John Sigismund Zápolya

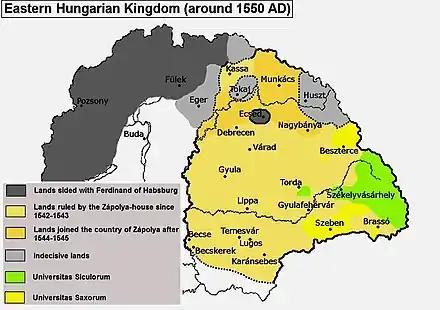
John Sigismund's realm around 1550

Isabella and Martinuzzi left Buda on 5 September 1541, taking John Sigismund and the Holy Crown with them. She and her son settled in Lippa, which was the center of an old domain of the Zápolya family. The delegates of the counties of John Sigismund's realm met in Debrecen on 18October. They swore fealty to him and acknowledged the sultan's suzerainty. Martinuzzi signed a treaty with FerdinandI's representative, Caspar Serédy, in Gyalu (now Gilău in Romania) on 29December. According to the Treaty of Gyalu, Hungary was to be reunited under the rule of Ferdinand, but John Sigismund's right to the Zápolyas' domains in Upper Hungary was confirmed.